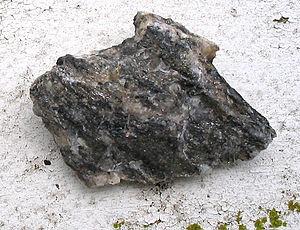
L’orthogneiss est un gneiss dérivé d'une roche magmatique. Nombre des plus anciennes roches terrestres sont des orthogneiss, à la différence de l'autre gneiss, le paragneiss, qui est lui dérivé d'une roche sédimentaire.